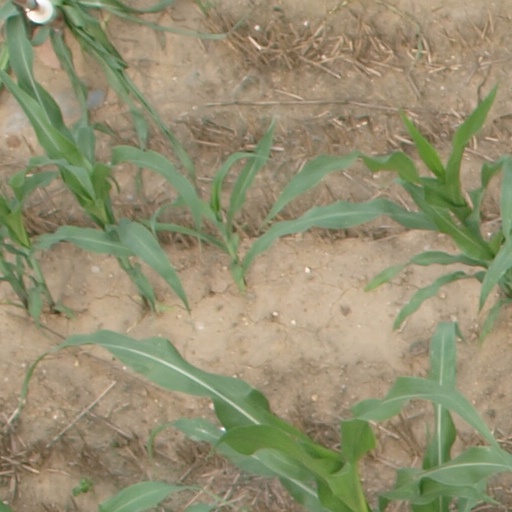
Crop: maize; corn